U.S. Route 66 in Missouri

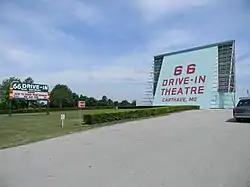
A 1949 drive-in cinema entertained viewers before the 1953 arrival of local TV stations to Joplin-Springfield

Near Carthage, US 66 wound through various county roads and the city streets of Carterville and Webb City. In Carthage, a small segment of US 66 once ran concurrently with US 71 on what is now Route 571.